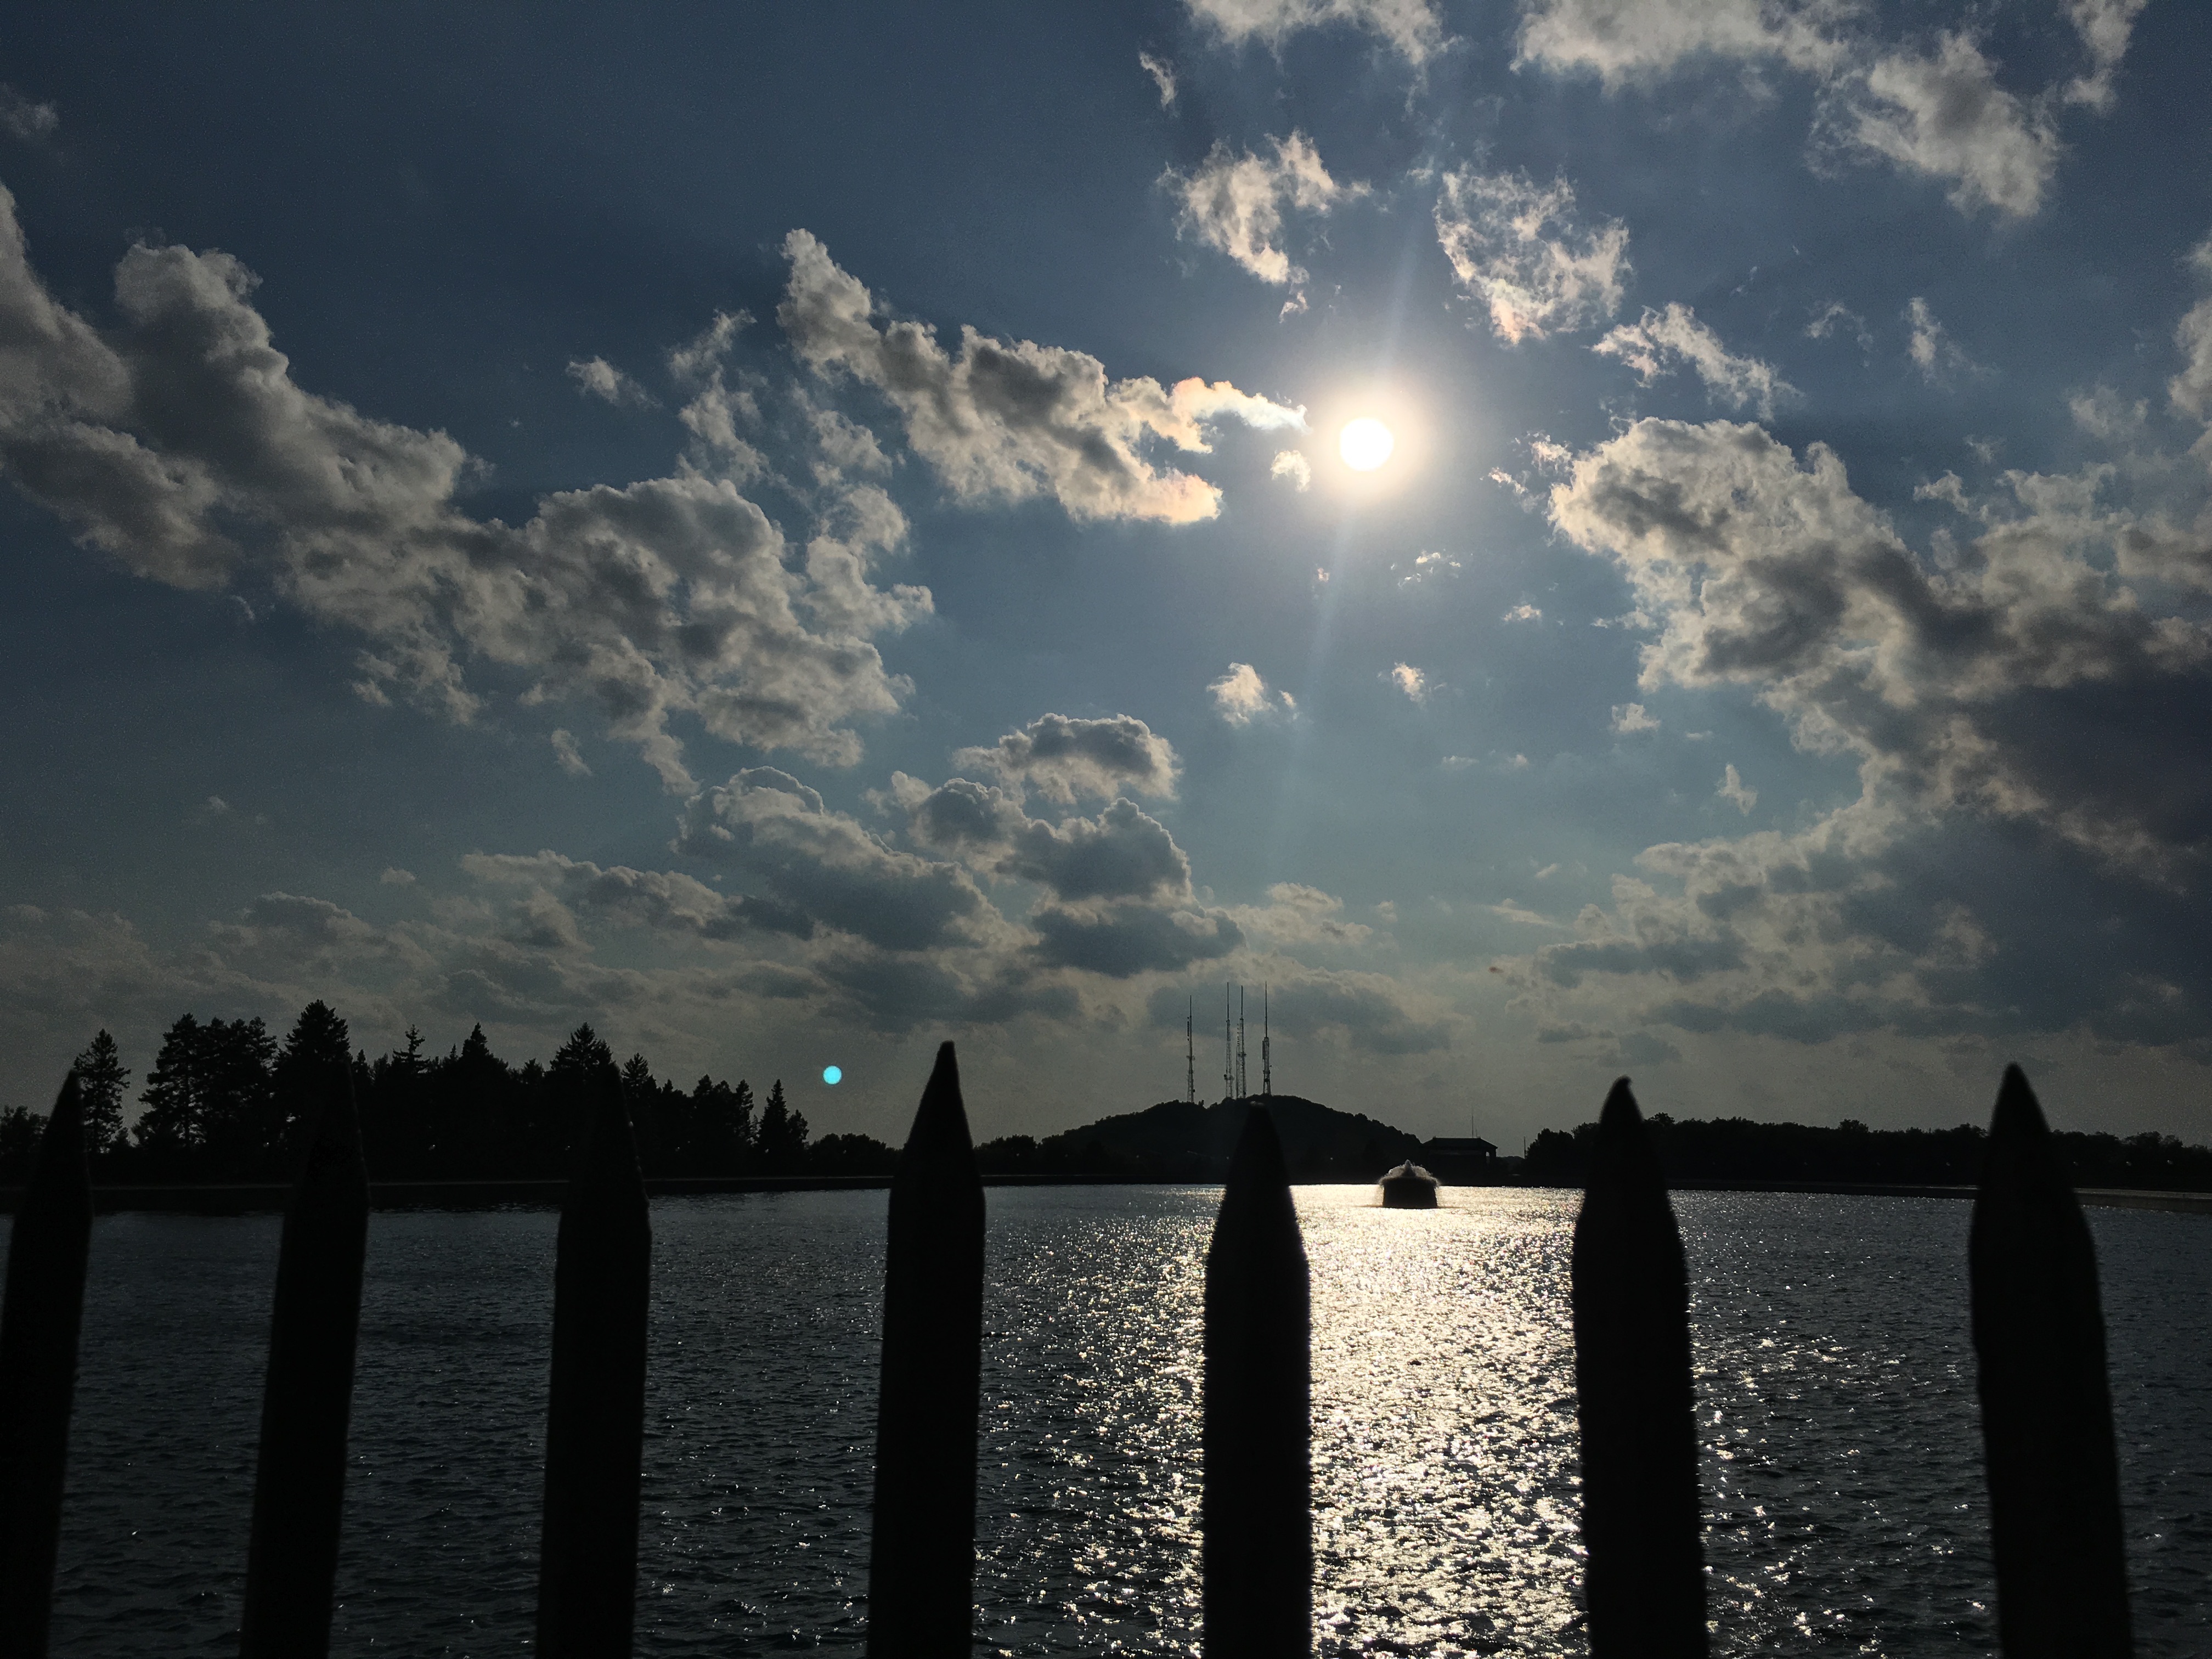
sea, coast, ocean, horizon, light, cloud, sky, sun, sunrise, sunset, sunlight, morning, dawn, atmosphere, dusk, evening, reflection, darkness, meteorological phenomenon